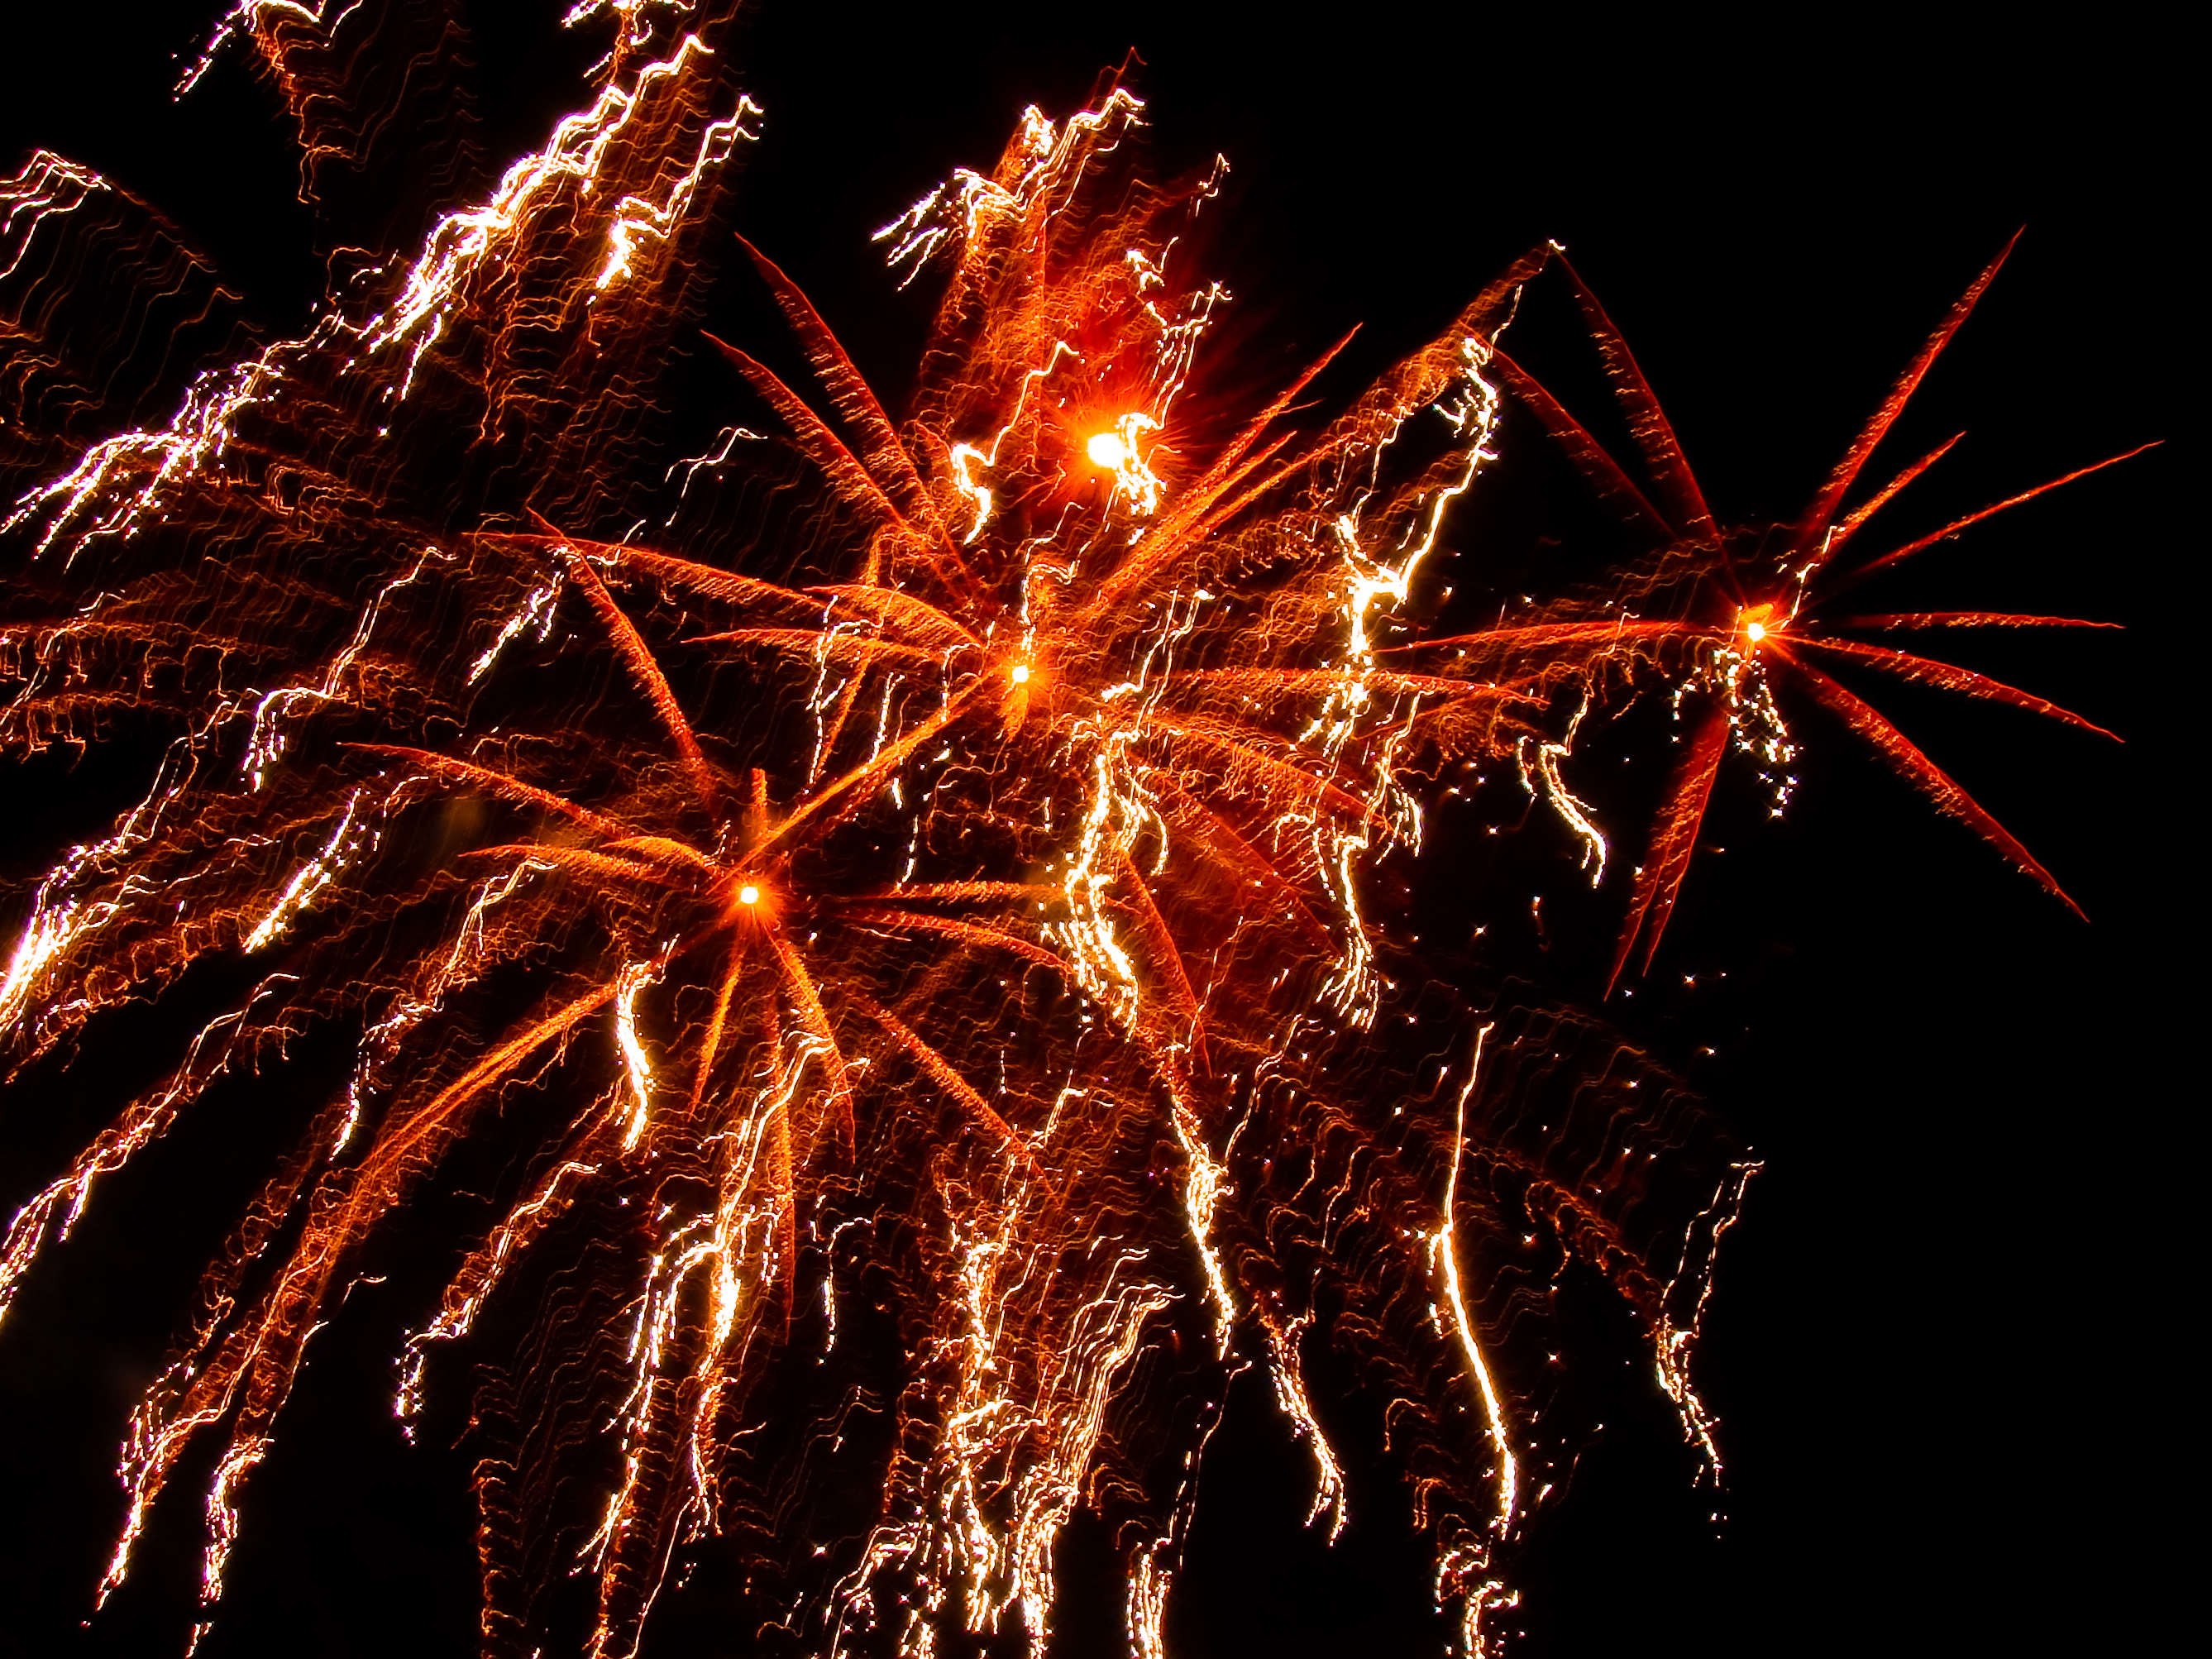
night, recreation, sparkler, colourful, fireworks, event, burst, outdoor recreation